Partial Terms of Endearment

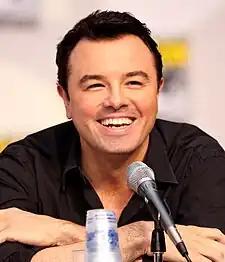
Series' creator Seth MacFarlane announced on July 25, 2009, at San Diego Comic-Con that the episode had been banned by Fox.

At the 2009 San Diego Comic-Con, MacFarlane announced that the episode would become available on a special DVD release, with series producer Kara Vallow confirming the release would be available on September 28, 2010, along with "Seth and Alex's Almost Live Comedy Show". A month after the announcement, Kevin Reilly, President of Fox Entertainment, stated that the final decision not to air the episode was largely due to concerns about finances and advertisers: "Of all the issues, is the one that seems to be the most of a hot button. Particularly at that moment in time, the economy was really struggling and there were a lot of very tough conversations going on with clients." Reilly said that "the advertisers know what they’re getting" with "Family Guy", and he thought that the episode handled the subject fine, but "this one felt like it could cause trouble, and it was just not worth it." Despite the concerns in the U.S. about the episode, it aired on June 20, 2010, on BBC Three in the UK, as a part of the season's regularly scheduled Sunday night run on the station. Although it was originally speculated that Adult Swim might air the episode, Adult Swim stated that there were no plans to air it on their network. Several months before the episode debuted on television, the script was performed in a live table read at the Ricardo Montalbán Theatre in Hollywood, California on August 12, 2009. The special reading was attended by Academy of Television Arts and Sciences voters on the heels of the 61st Primetime Emmy Awards. "Family Guy" was nominated for Outstanding Comedy Series, becoming the first animated program to be nominated in the category since "The Flintstones" in 1961. Commenting about the event, MacFarlane said, "We did this to drum up Emmy votes, so we could lose by fewer votes."